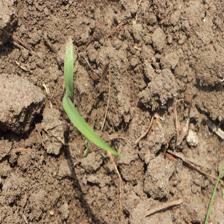
Label: Sorghum